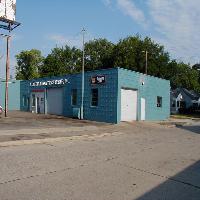
Weather: sun or clear